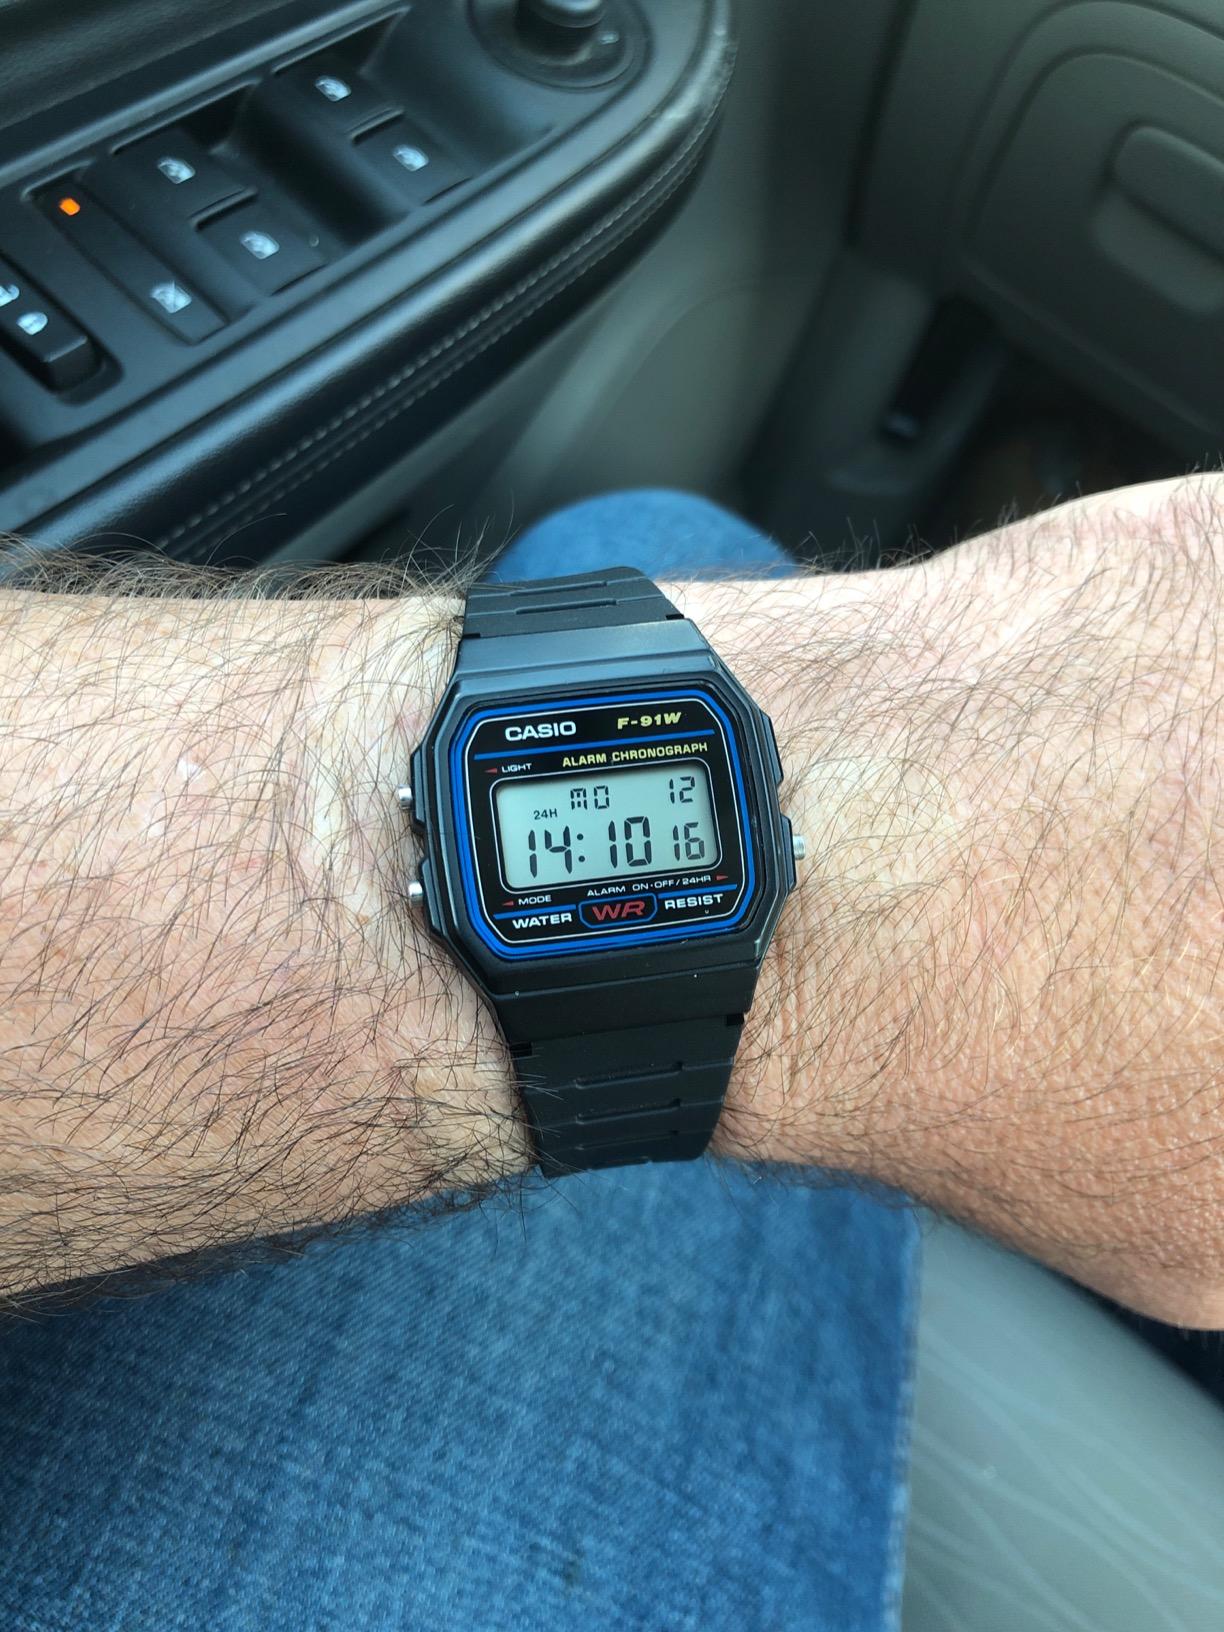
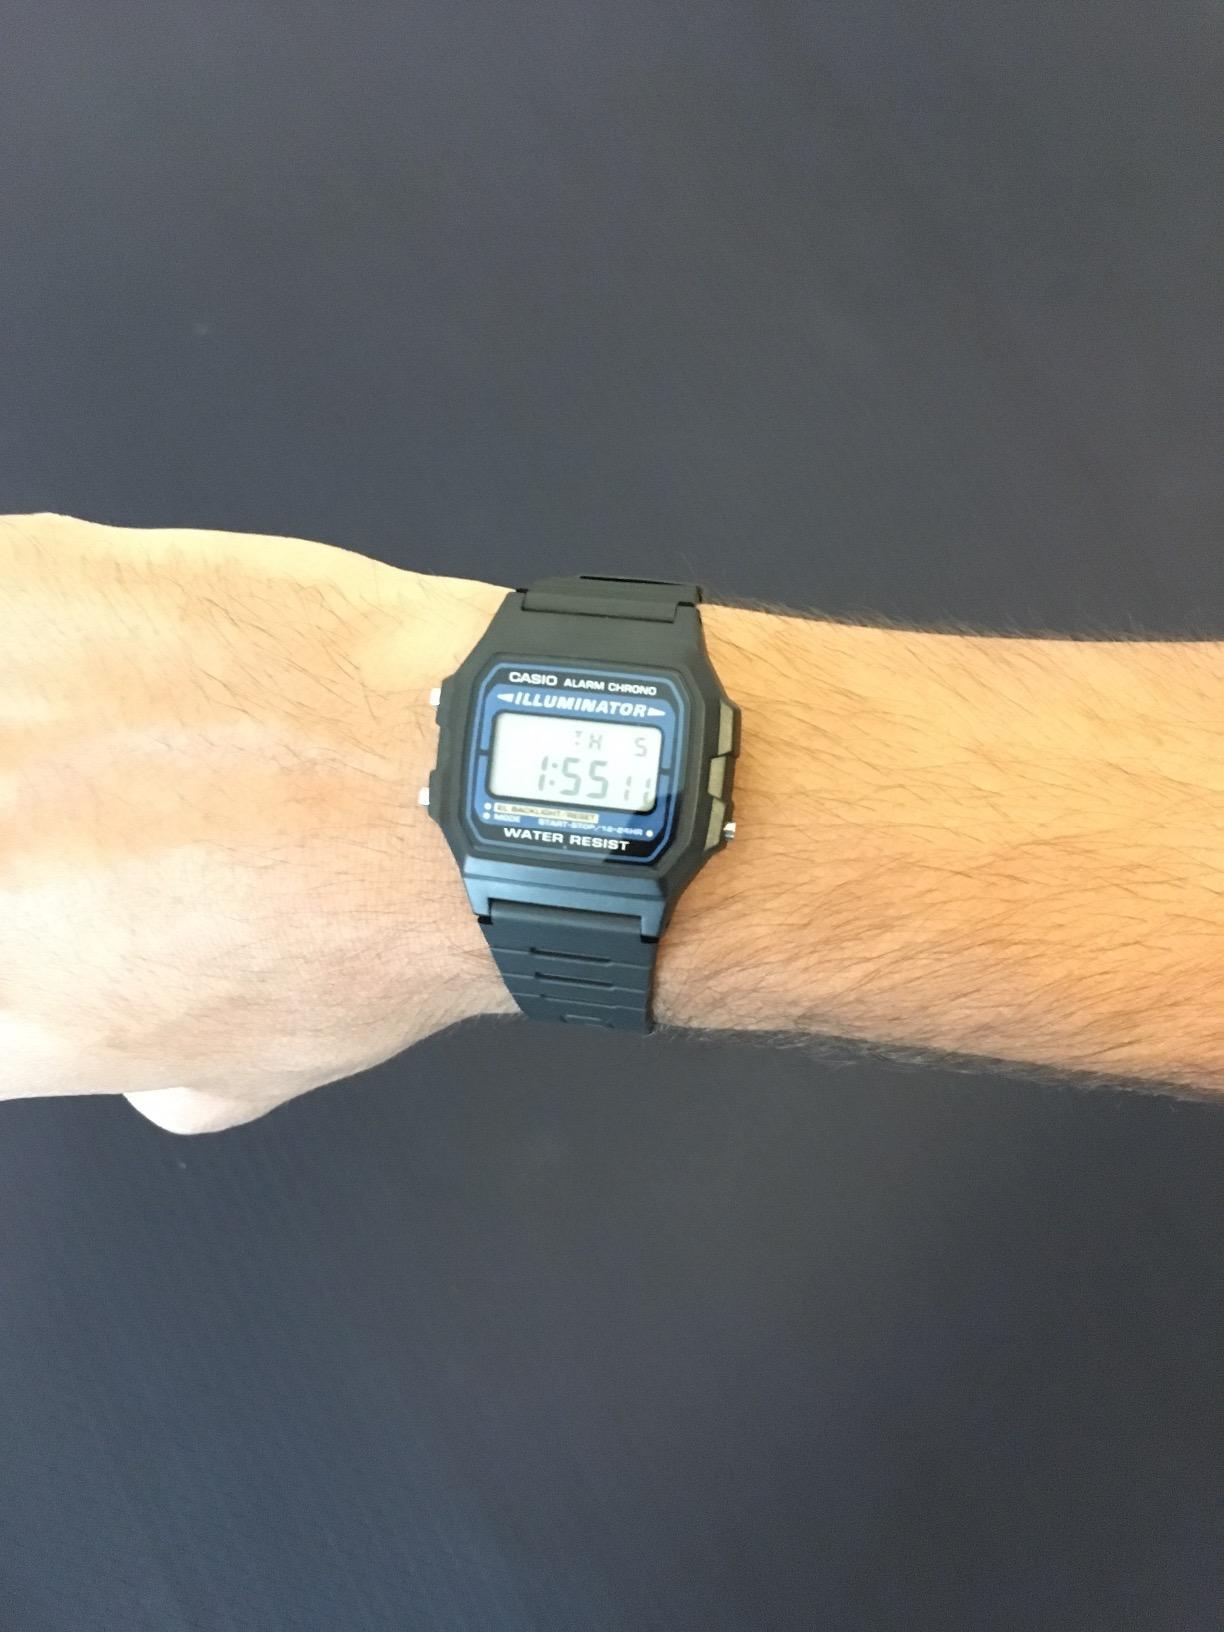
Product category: accessories_watch
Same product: no